2005 Australian Grand Prix

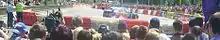
Demonstration event held in Melbourne just before the start of the 2005 Grand Prix

The 2005 Australian Grand Prix (officially the 2005 Formula 1 Foster's Australian Grand Prix) was a Formula One motor race held at the Melbourne Grand Prix Circuit on 6 March 2005. It was the first round of the 2005 Formula One season. The 58-lap race was won by Renault driver Giancarlo Fisichella after he started from pole position. Rubens Barrichello finished second for the Ferrari team and Fisichella's team-mate Fernando Alonso came in third.